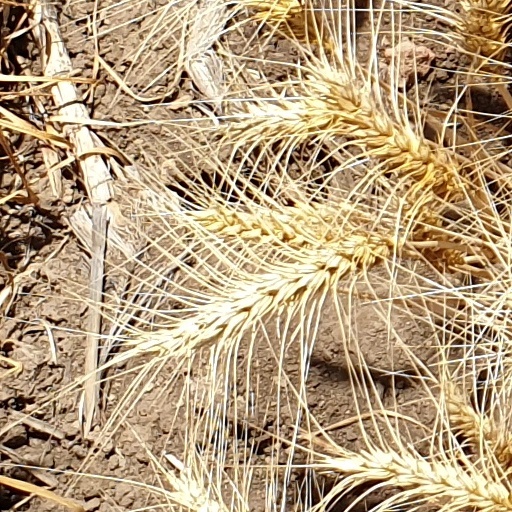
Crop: wheat